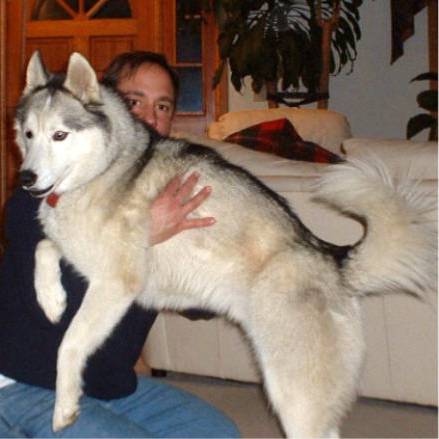
Label: dogs